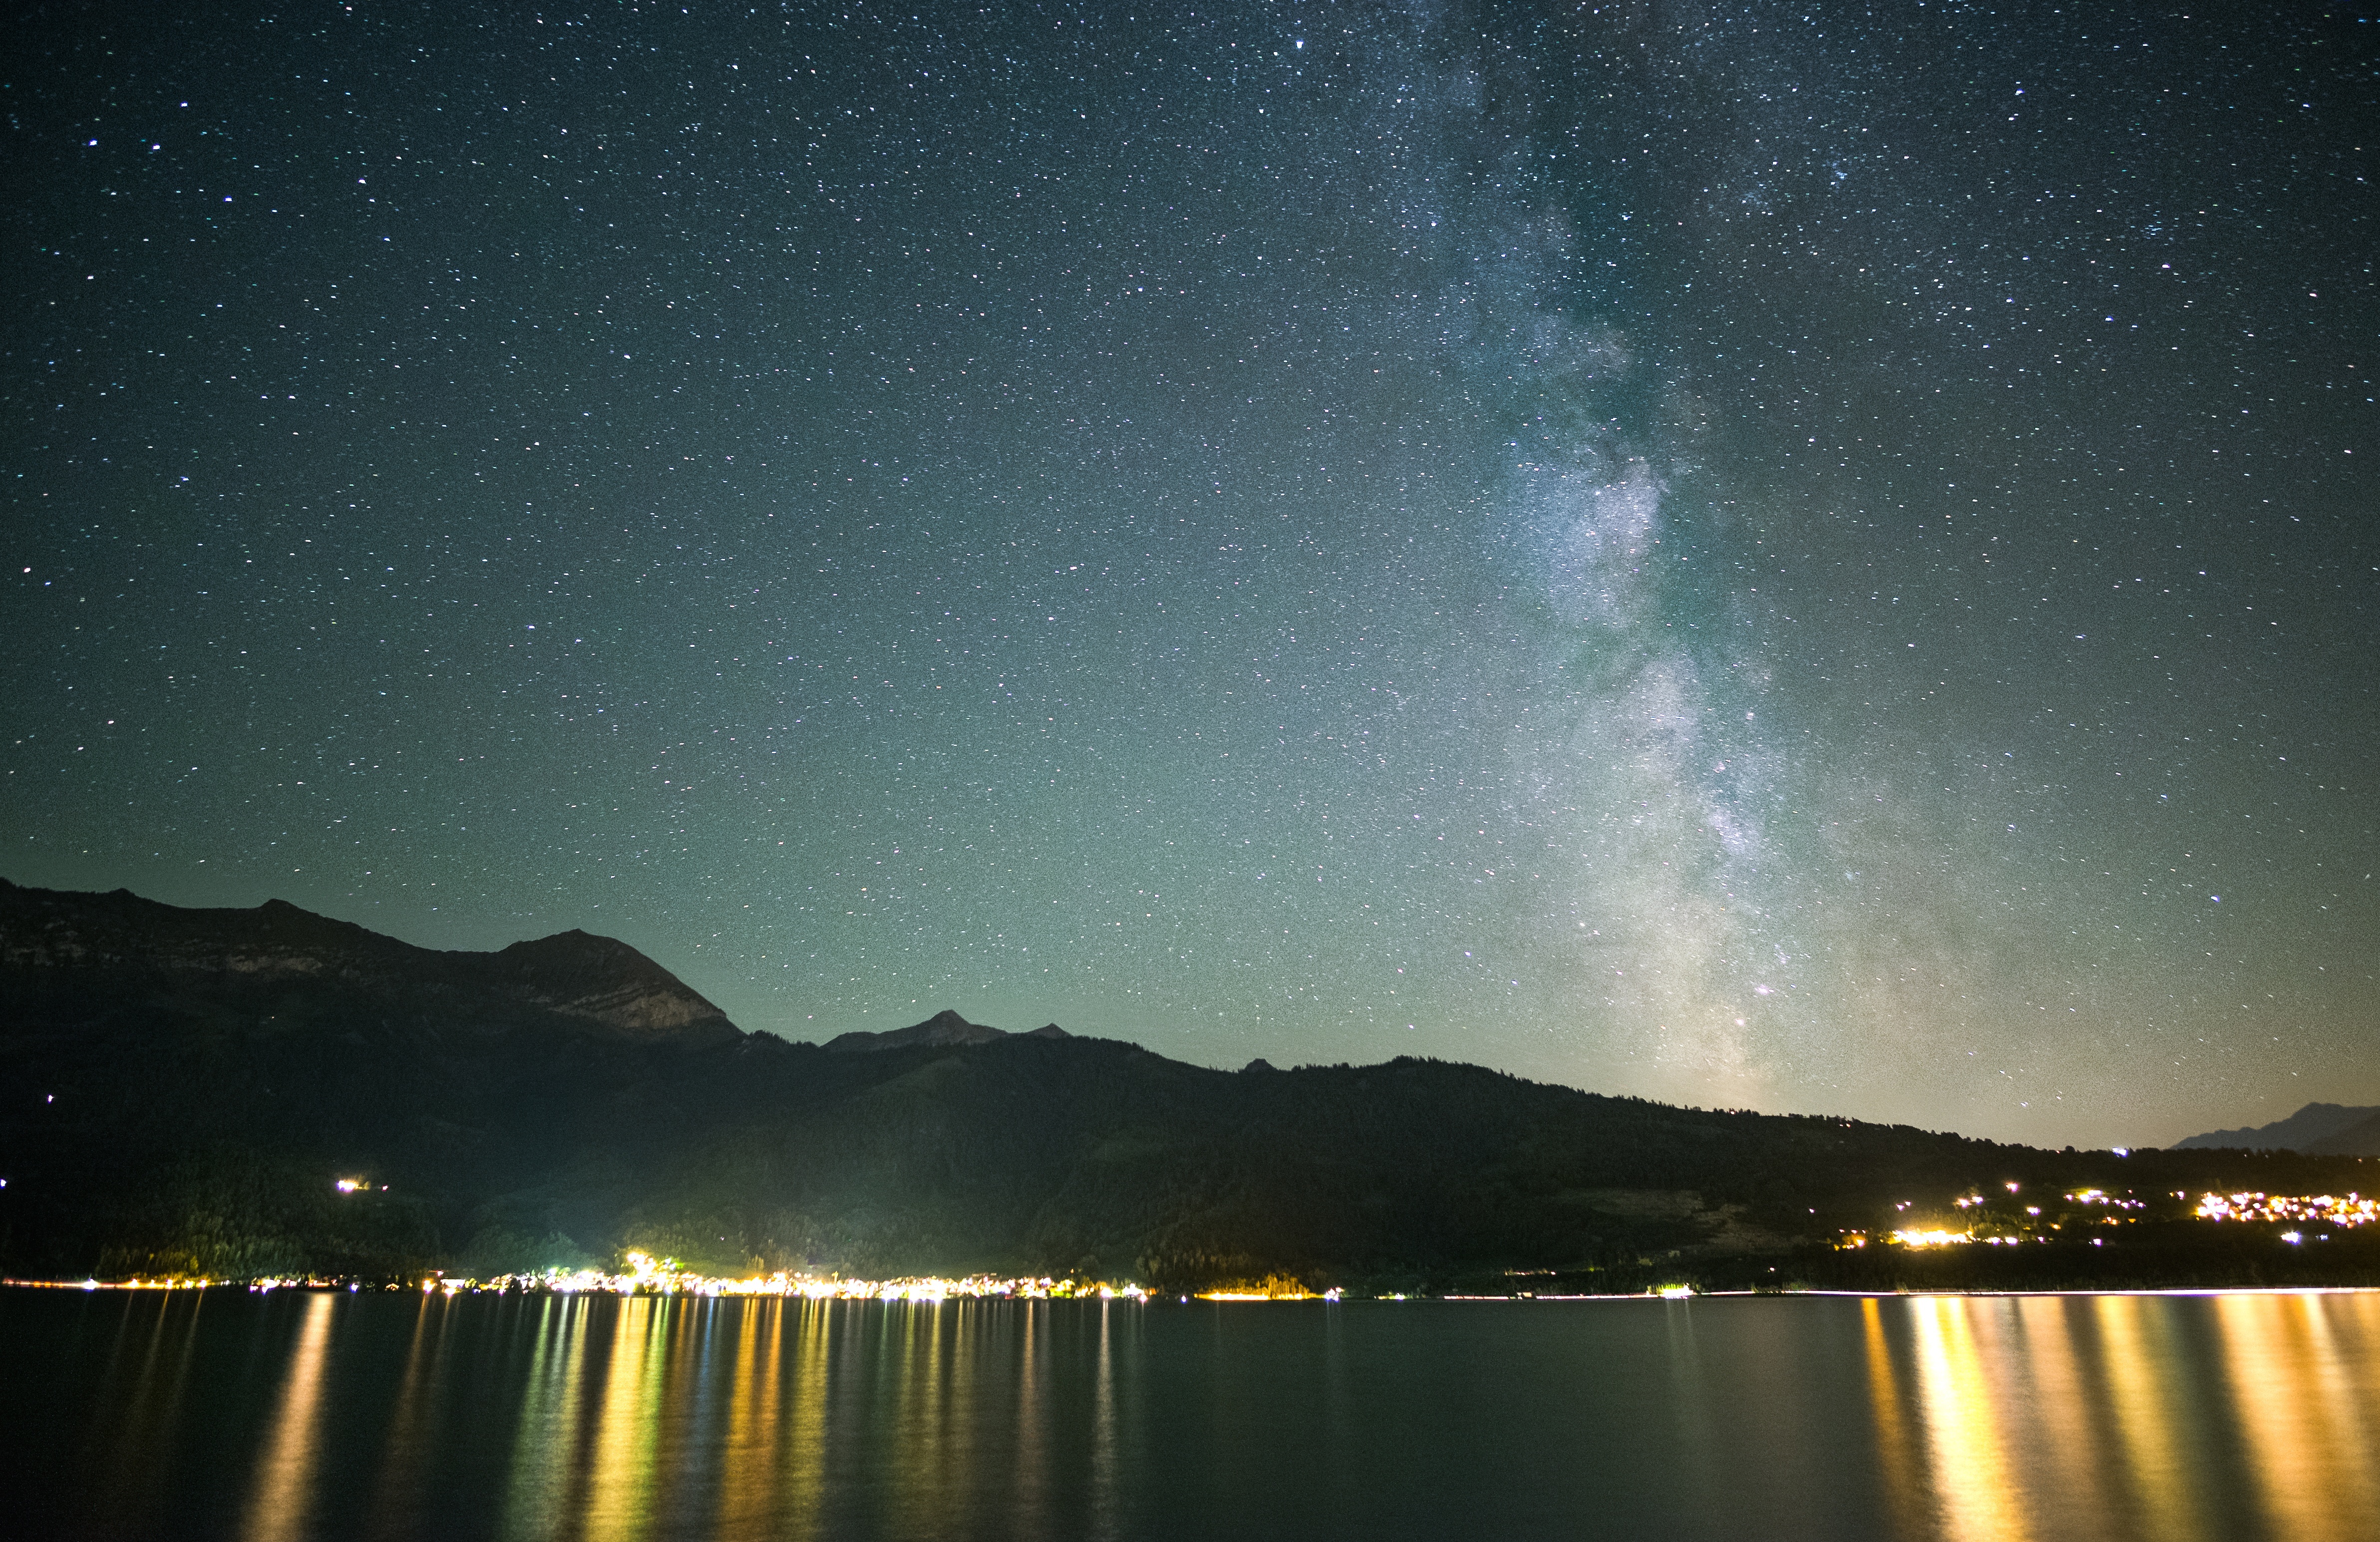
night, star, atmosphere, reflection, galaxy, aurora, moonlight, astronomy, astronomical object